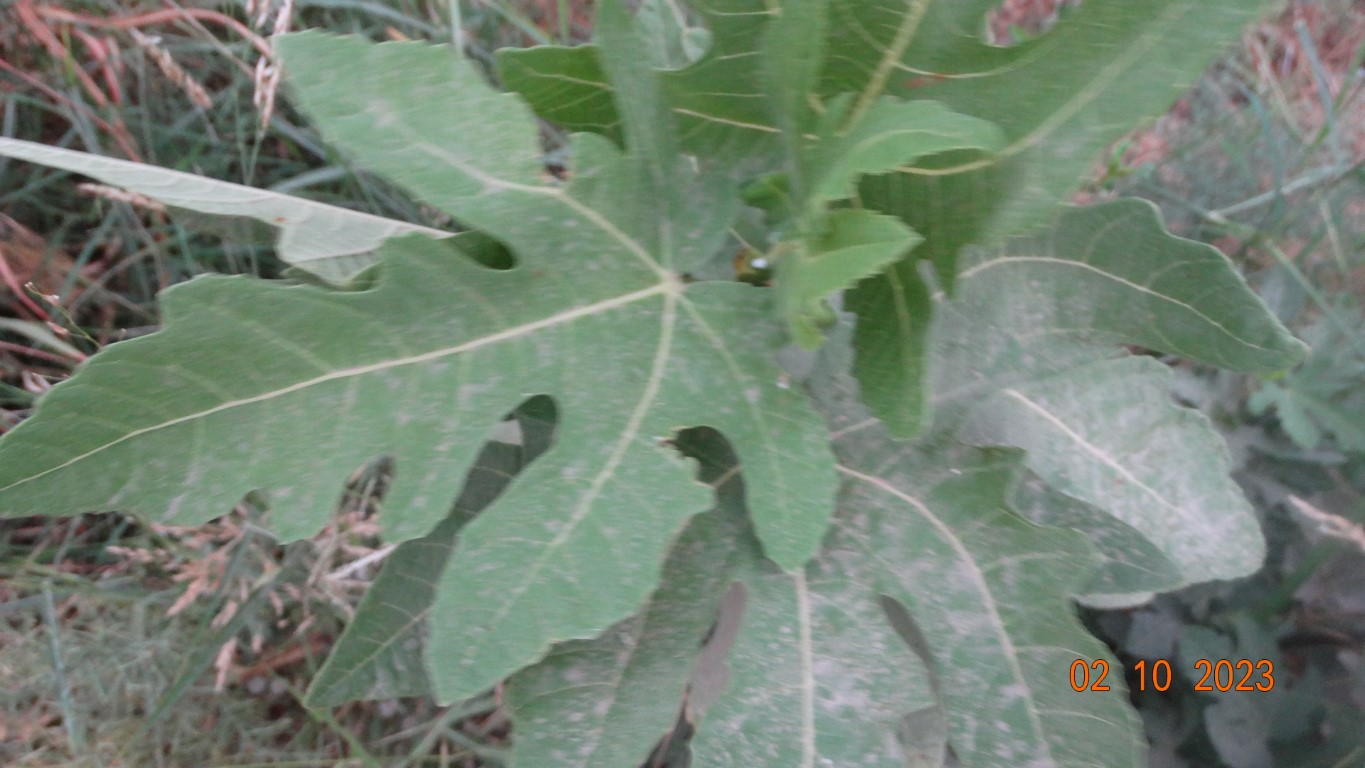
Label: healthy